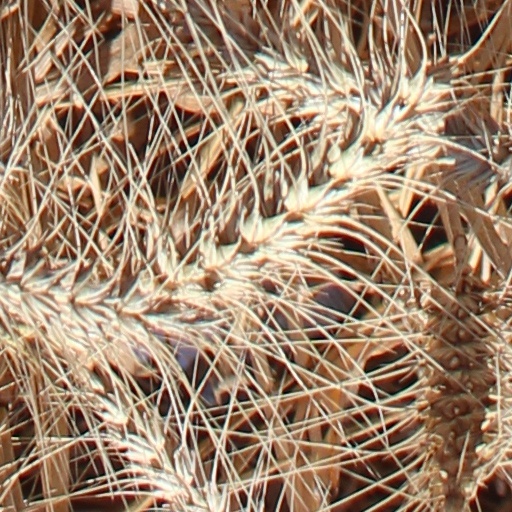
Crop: wheat